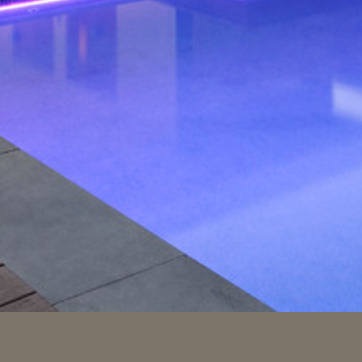
Material: water